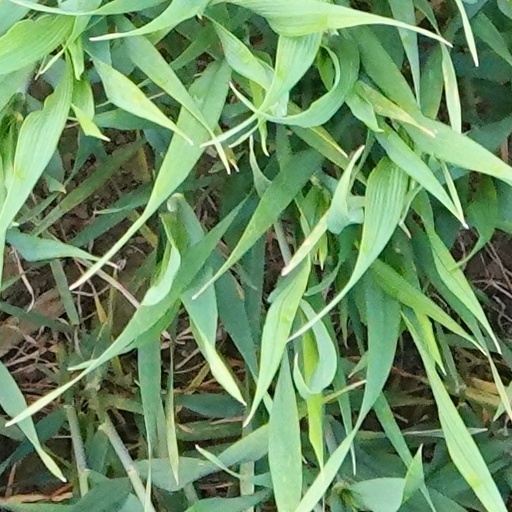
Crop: wheat